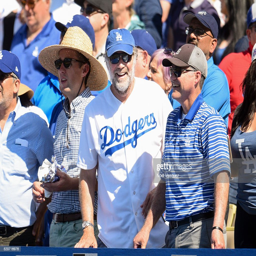
comedian attends a baseball game .